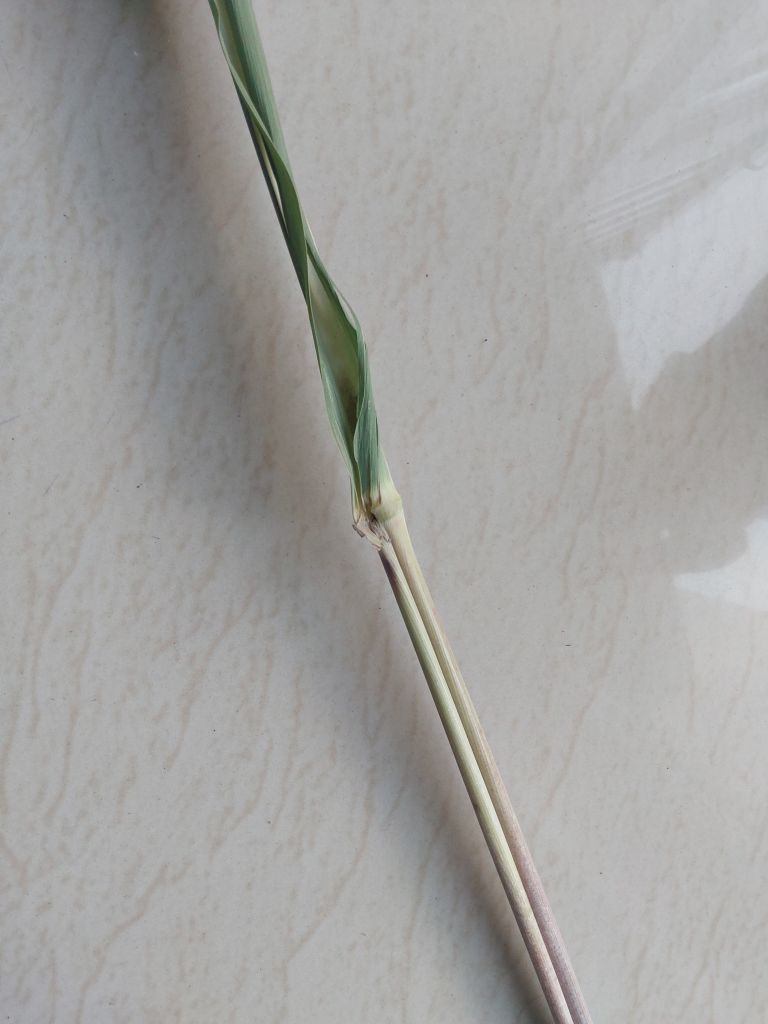
Label: Smut